Craddock Dufty

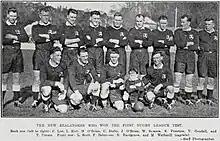
NZ 1st test team to play England at Carlaw Park on 4 August 1928.

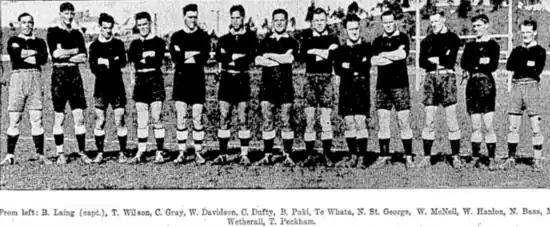
Dufty in the 1922 Auckland Province team to play New South Wales at the Auckland Domain

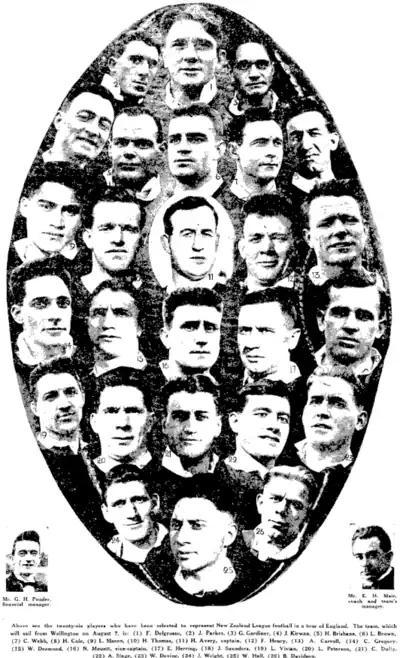
The NZ team to tour England and Wales with Craddock Dufty, second row from the bottom in the centre (21).

Dufty played in the Auckland Rugby League competition for Newton Rangers (1919-21, & 1927-29), Athletic/Grafton Athletic (1922-26), and Ellerslie United (1929-30).